Kenzō Takada

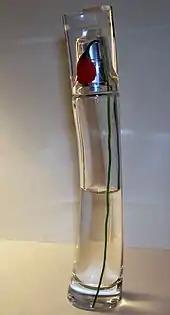
Bottle of the fragrance "Flower" by Kenzo

Takada was a fashion maverick, known for his colorful and free-spirited collections that energized the ready-to-wear runways of the French capital starting in the 1970s. Initially, Takada struggled in Paris, selling sketches of designs to fashion houses for each. He had intended to leave Paris for Japan after a few months, but vowed not to do so until he had created something there, as he was determined to open a boutique fashion house in an area where his peers had not opened one. During this time, Takada worked as a stylist at a textile manufacturer named Pisanti.